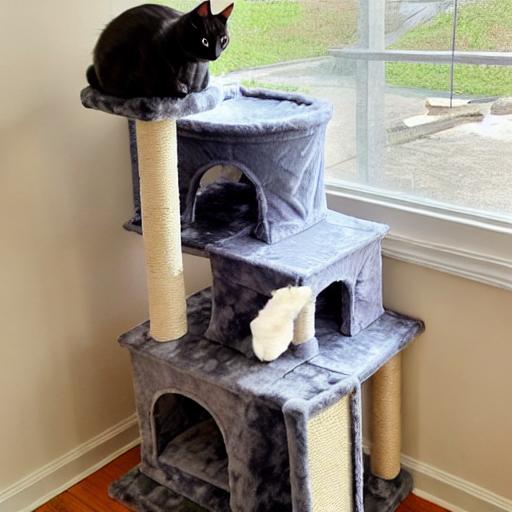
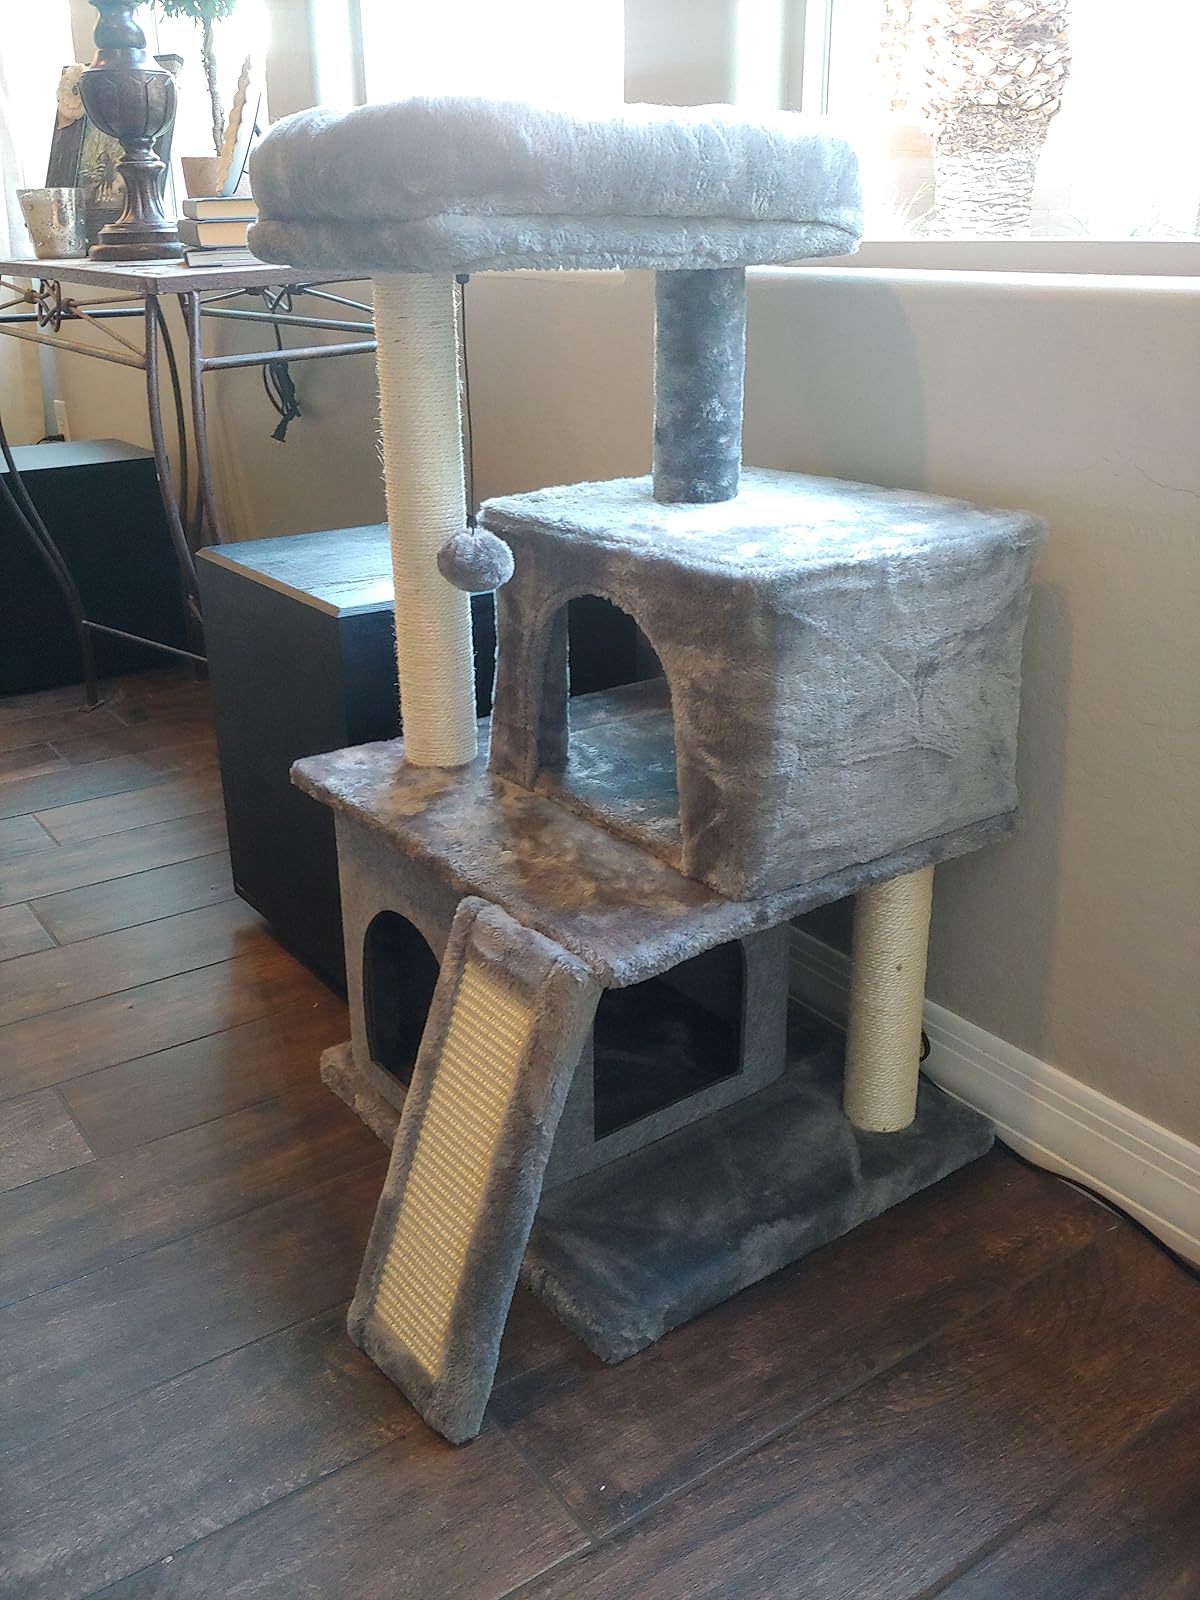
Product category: items_cat tree
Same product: no